Paul Fuss

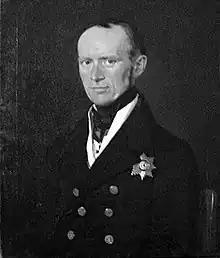
Portrait painted c. 1840

Paul Heinrich Fuss, also known as Pavel Nikolayevich Fuss was a Russian mathematician who served as secretary of the Imperial Academy of Sciences in Saint Petersburg.